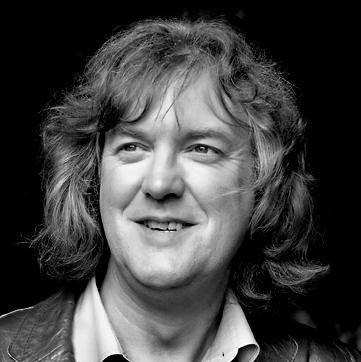
Age: 42